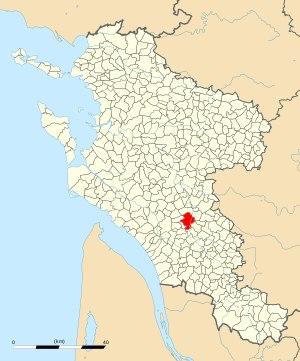
Pons est une commune du Sud-Ouest de la France, située dans le département de la Charente-Maritime. Ses habitants sont appelés les Pontois.